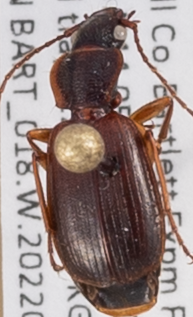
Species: Cymindis cribricollis
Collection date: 2022-06-22 04:00:00
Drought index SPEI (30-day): -1.058
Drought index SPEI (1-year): -0.362
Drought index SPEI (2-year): -1.13